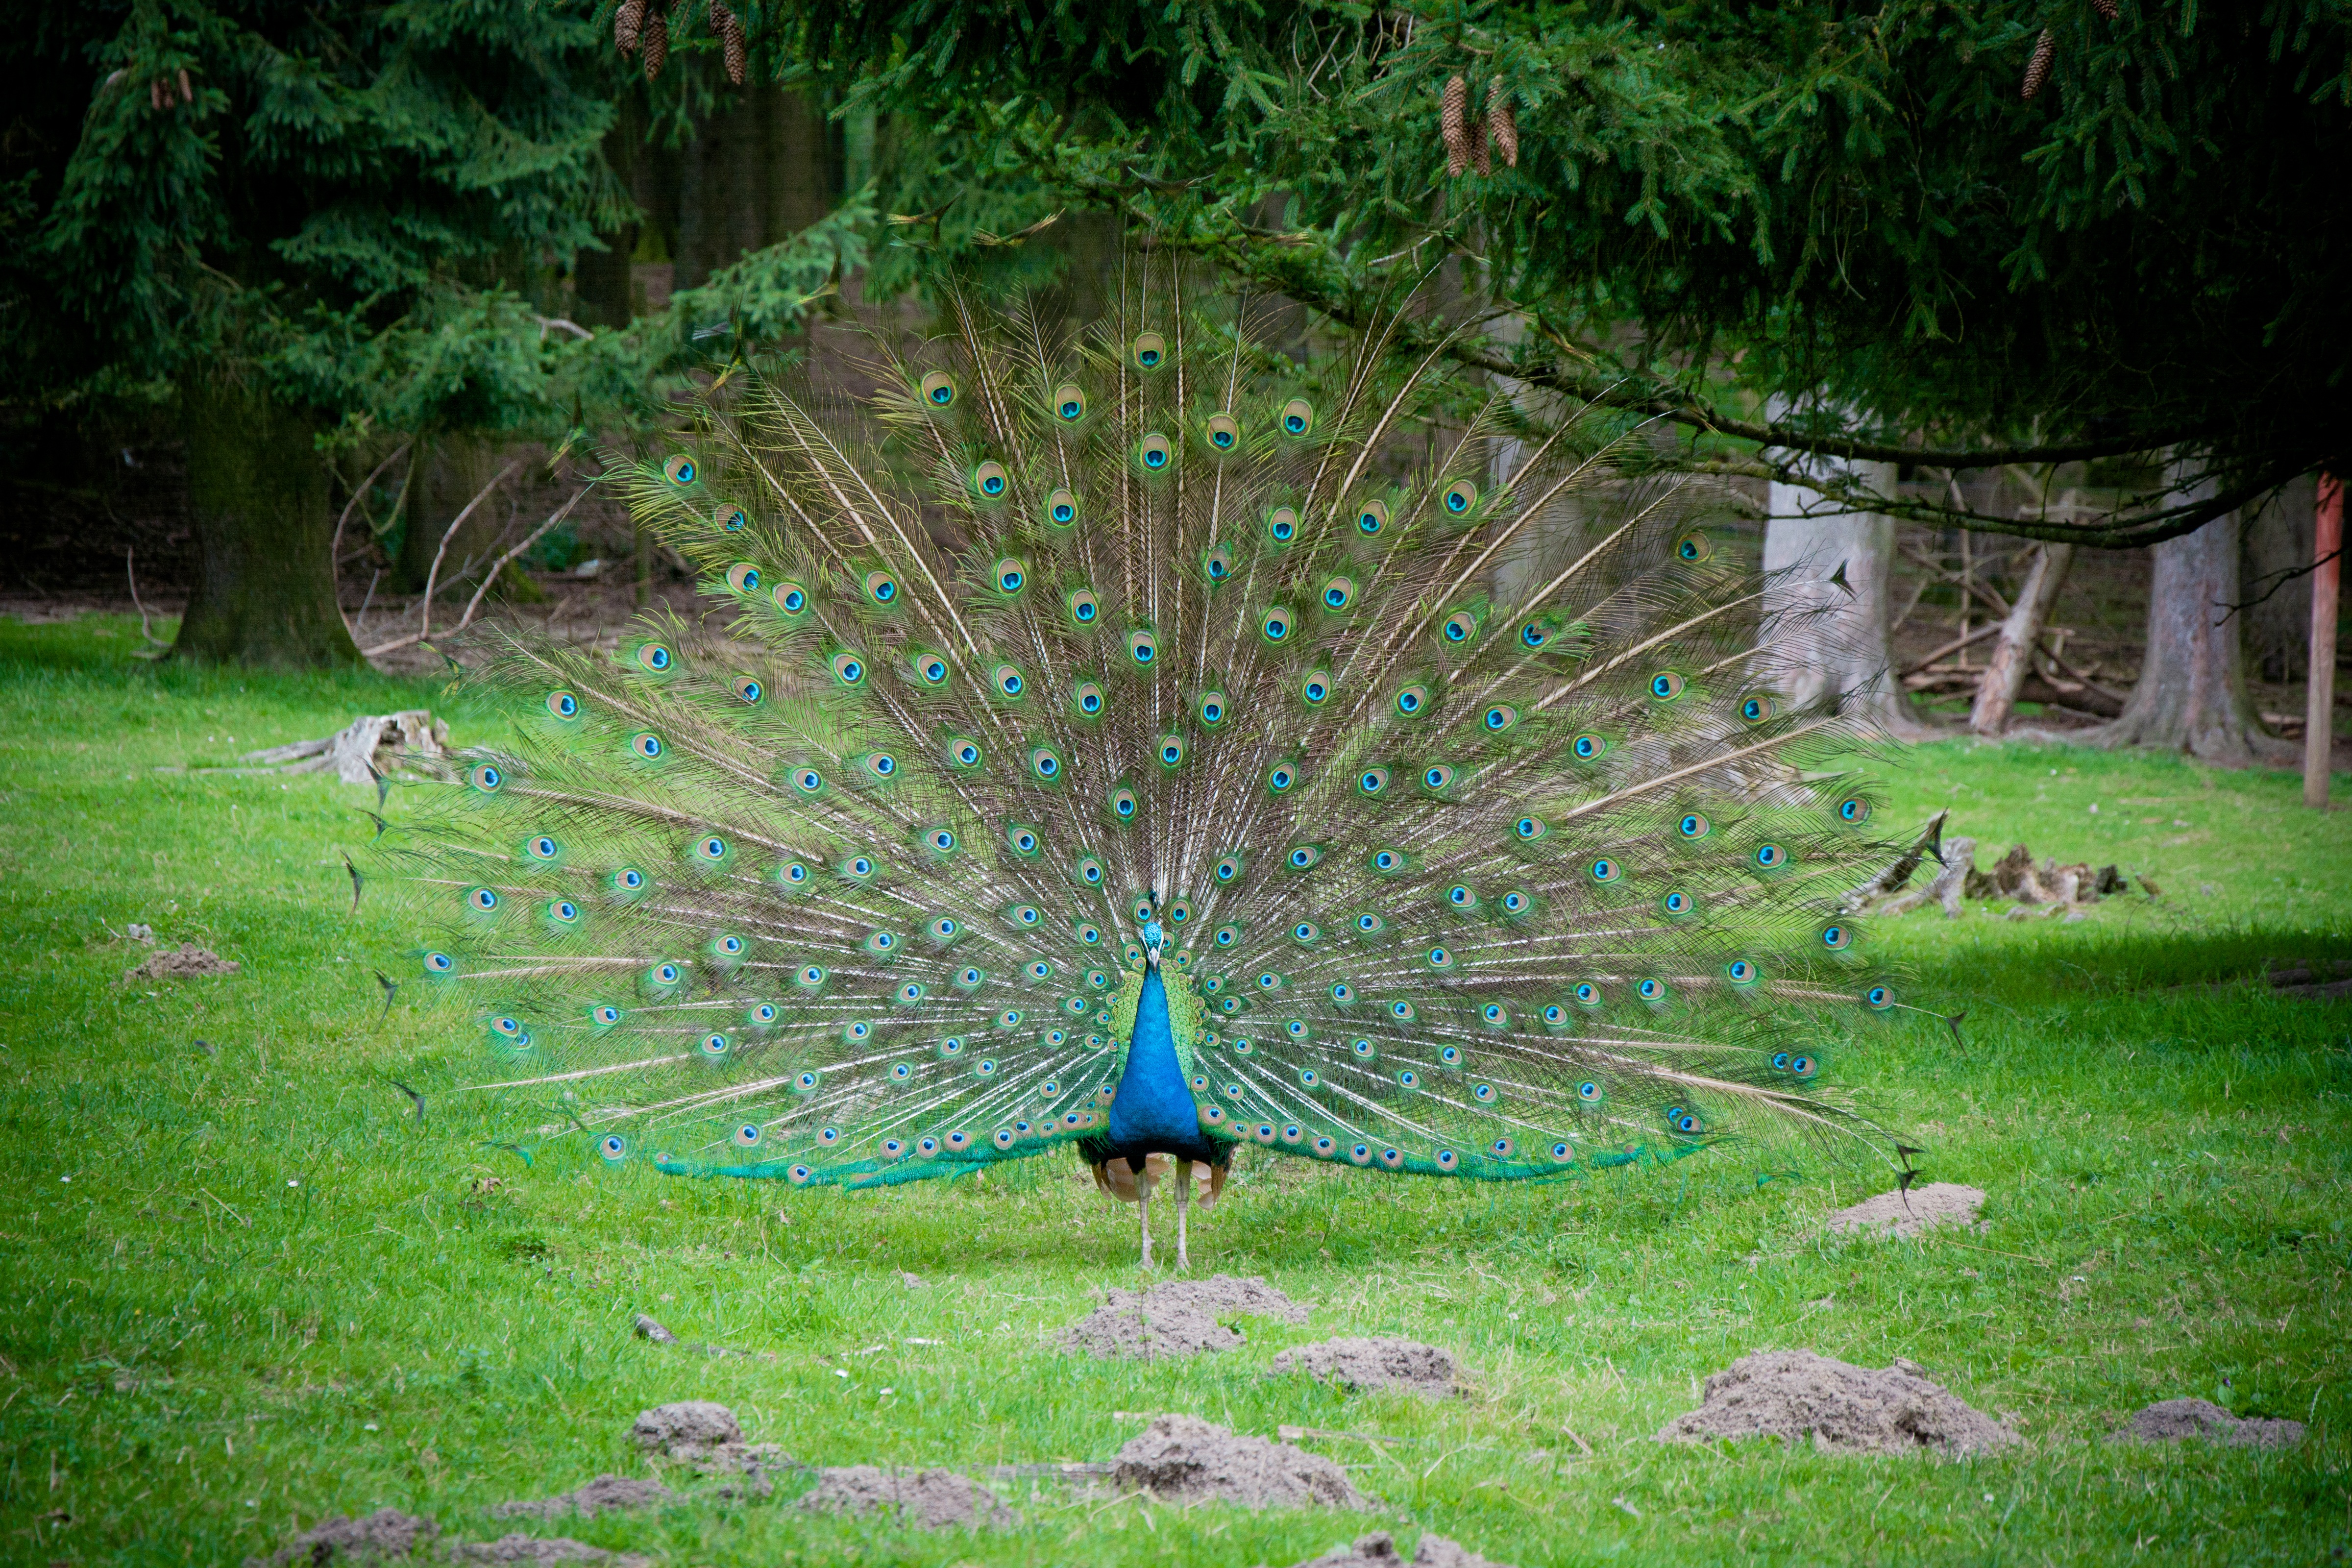
nature, bird, wheel, animal, botany, blue, colorful, garden, feather, fauna, peacock, plumage, vanity, tail, galliformes, beautiful, woodland, peafowl, spread, animal world, pavo cristatus, ornamental birds, gorgeous, spring dress, courtship, males, pride, iridescent, peacock wheel, phasianidae, pheasant like, balz, blue peacock, tail feathers, spring crown, wildpark poing, spring wheel